Draft 258

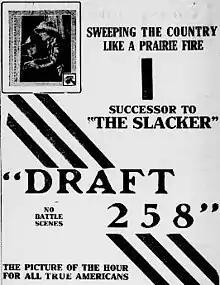
Newspaper advertisement for the film

Draft 258 is a 1917 American silent drama film directed by Christy Cabanne. It stars Mabel Taliaferro, Walter Miller, and Earl Brunswick, and was released on November 15, 1917. It is a lost film.